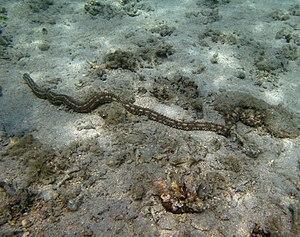
Un cordon mauresque (Synapta maculata) à la Réunion.
L'île de La Réunion est un département d'outre-mer français situé dans le sud-ouest de l'océan Indien.
L’holothurie-serpent collante brune, aussi appelée « Synapte maculée » ou « Cordon mauresque » est une espèce de concombre de mer de la famille des Synaptidae.
Les échinodermes forment un embranchement d'animaux marins benthiques présents à toutes les profondeurs océaniques, et dont les premières traces fossiles remontent au Cambrien.